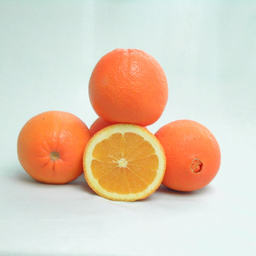
Label: Orange